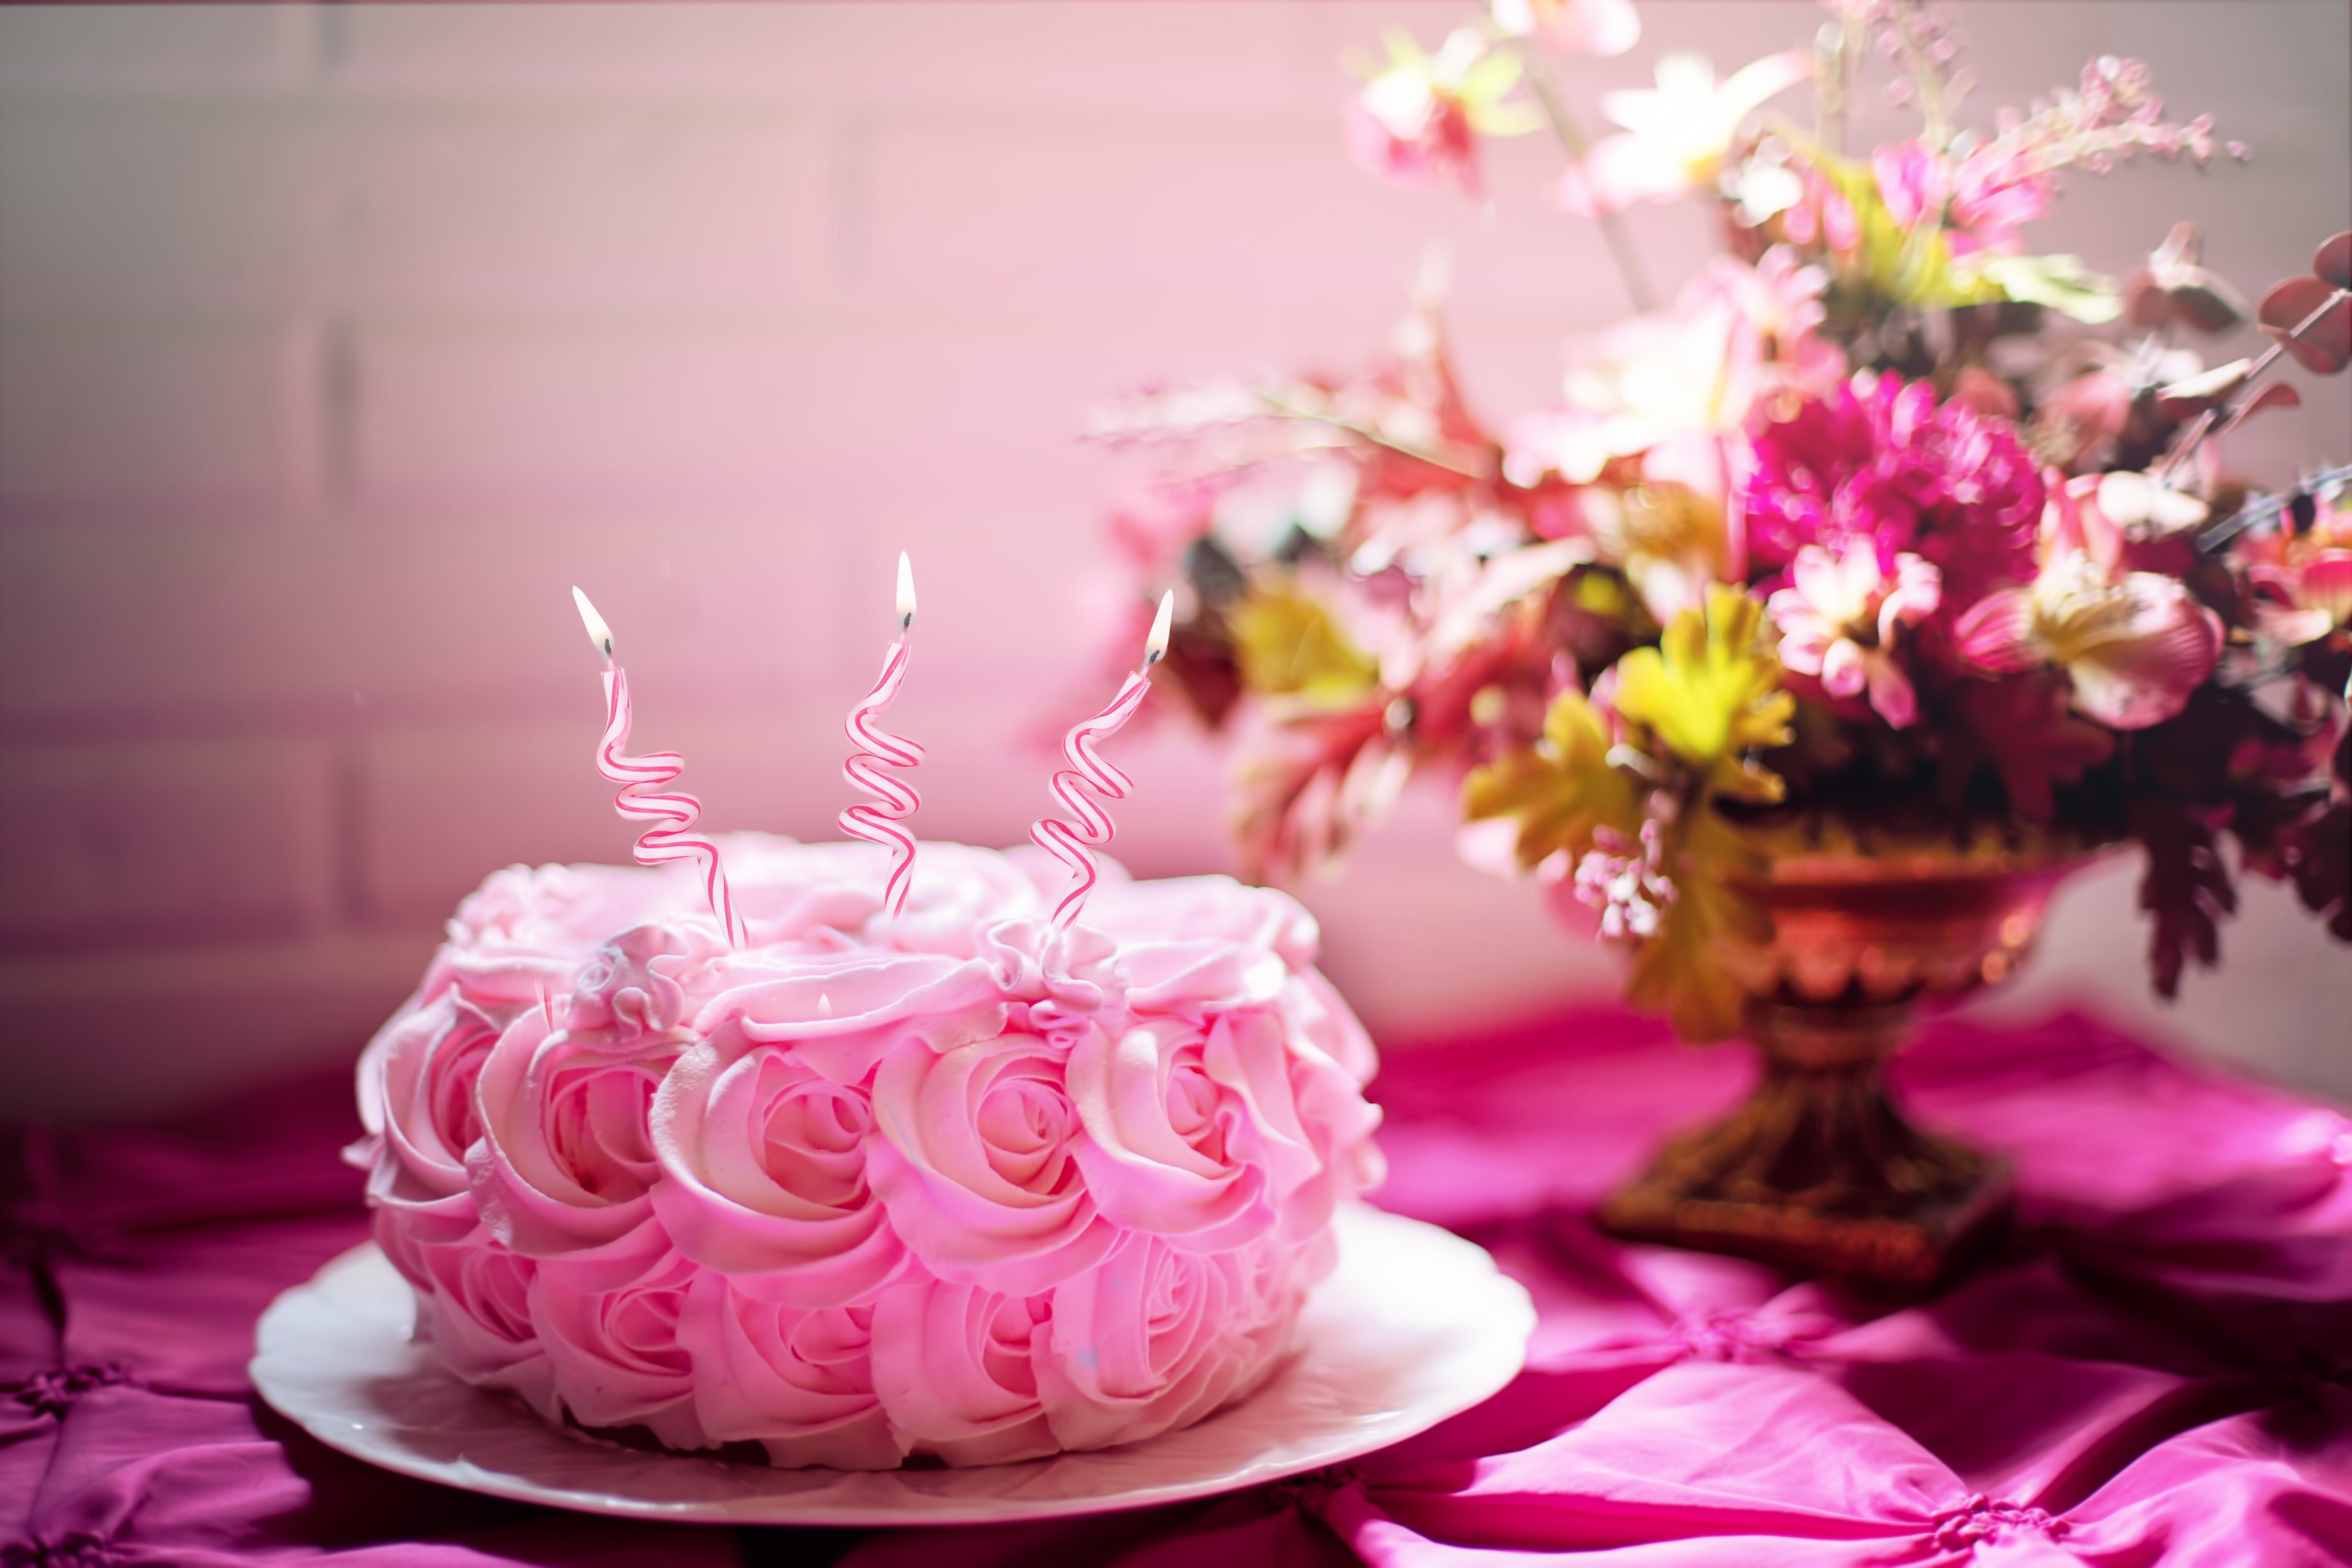
pink, sweetness, icing, buttercream, pasteles, centrepiece, cake, dessert, food, sugar paste, flower, cake decorating, royal icing, floral design, birthday, baked goods, plant, birthday cake, flower arranging, tableware, magenta, still life, cut flowers, floristry, still life photography, petal, party, cuisine, rose, sugar cake, wedding ceremony supply, torte, serveware, interior design, fondant